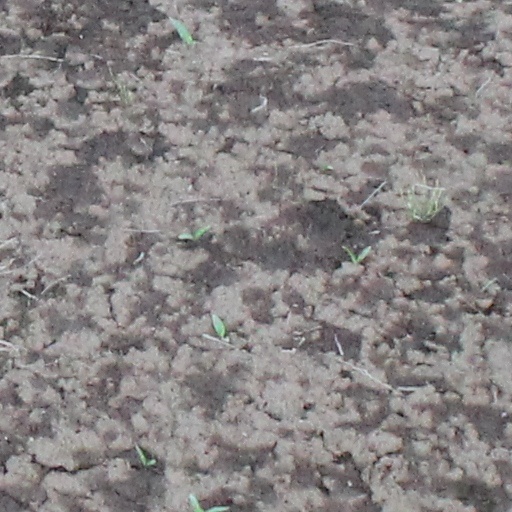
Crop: wheat